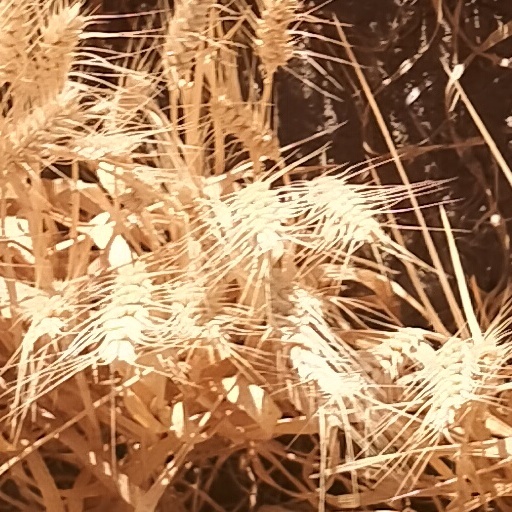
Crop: wheat